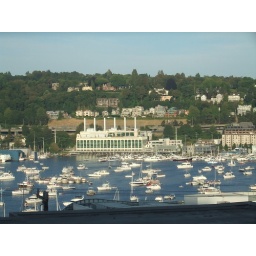
If you have a boat you can put it in the water and watch the fireworks at Gasworks Park in Seattle